Ruby O'Donnell

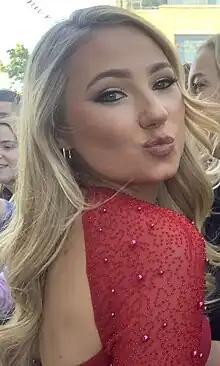
O'Donnell in 2023

Ruby Victoria O'Donnell (born 26 October 2000) is an English actress. Since 2013, O'Donnell has portrayed the role of Peri Lomax in the Channel 4 soap opera "Hollyoaks". For her portrayal of Peri, she won the award for Best Young Performance at the 2016 British Soap Awards.